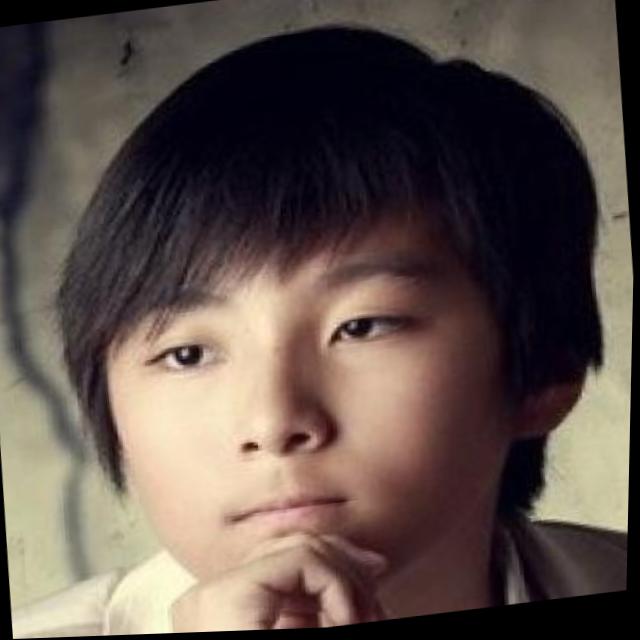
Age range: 13-20